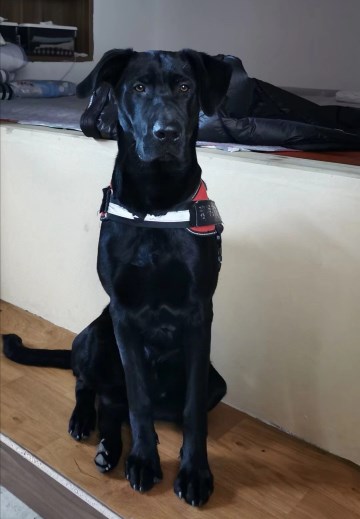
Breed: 3580-n000122-Labrador_retriever